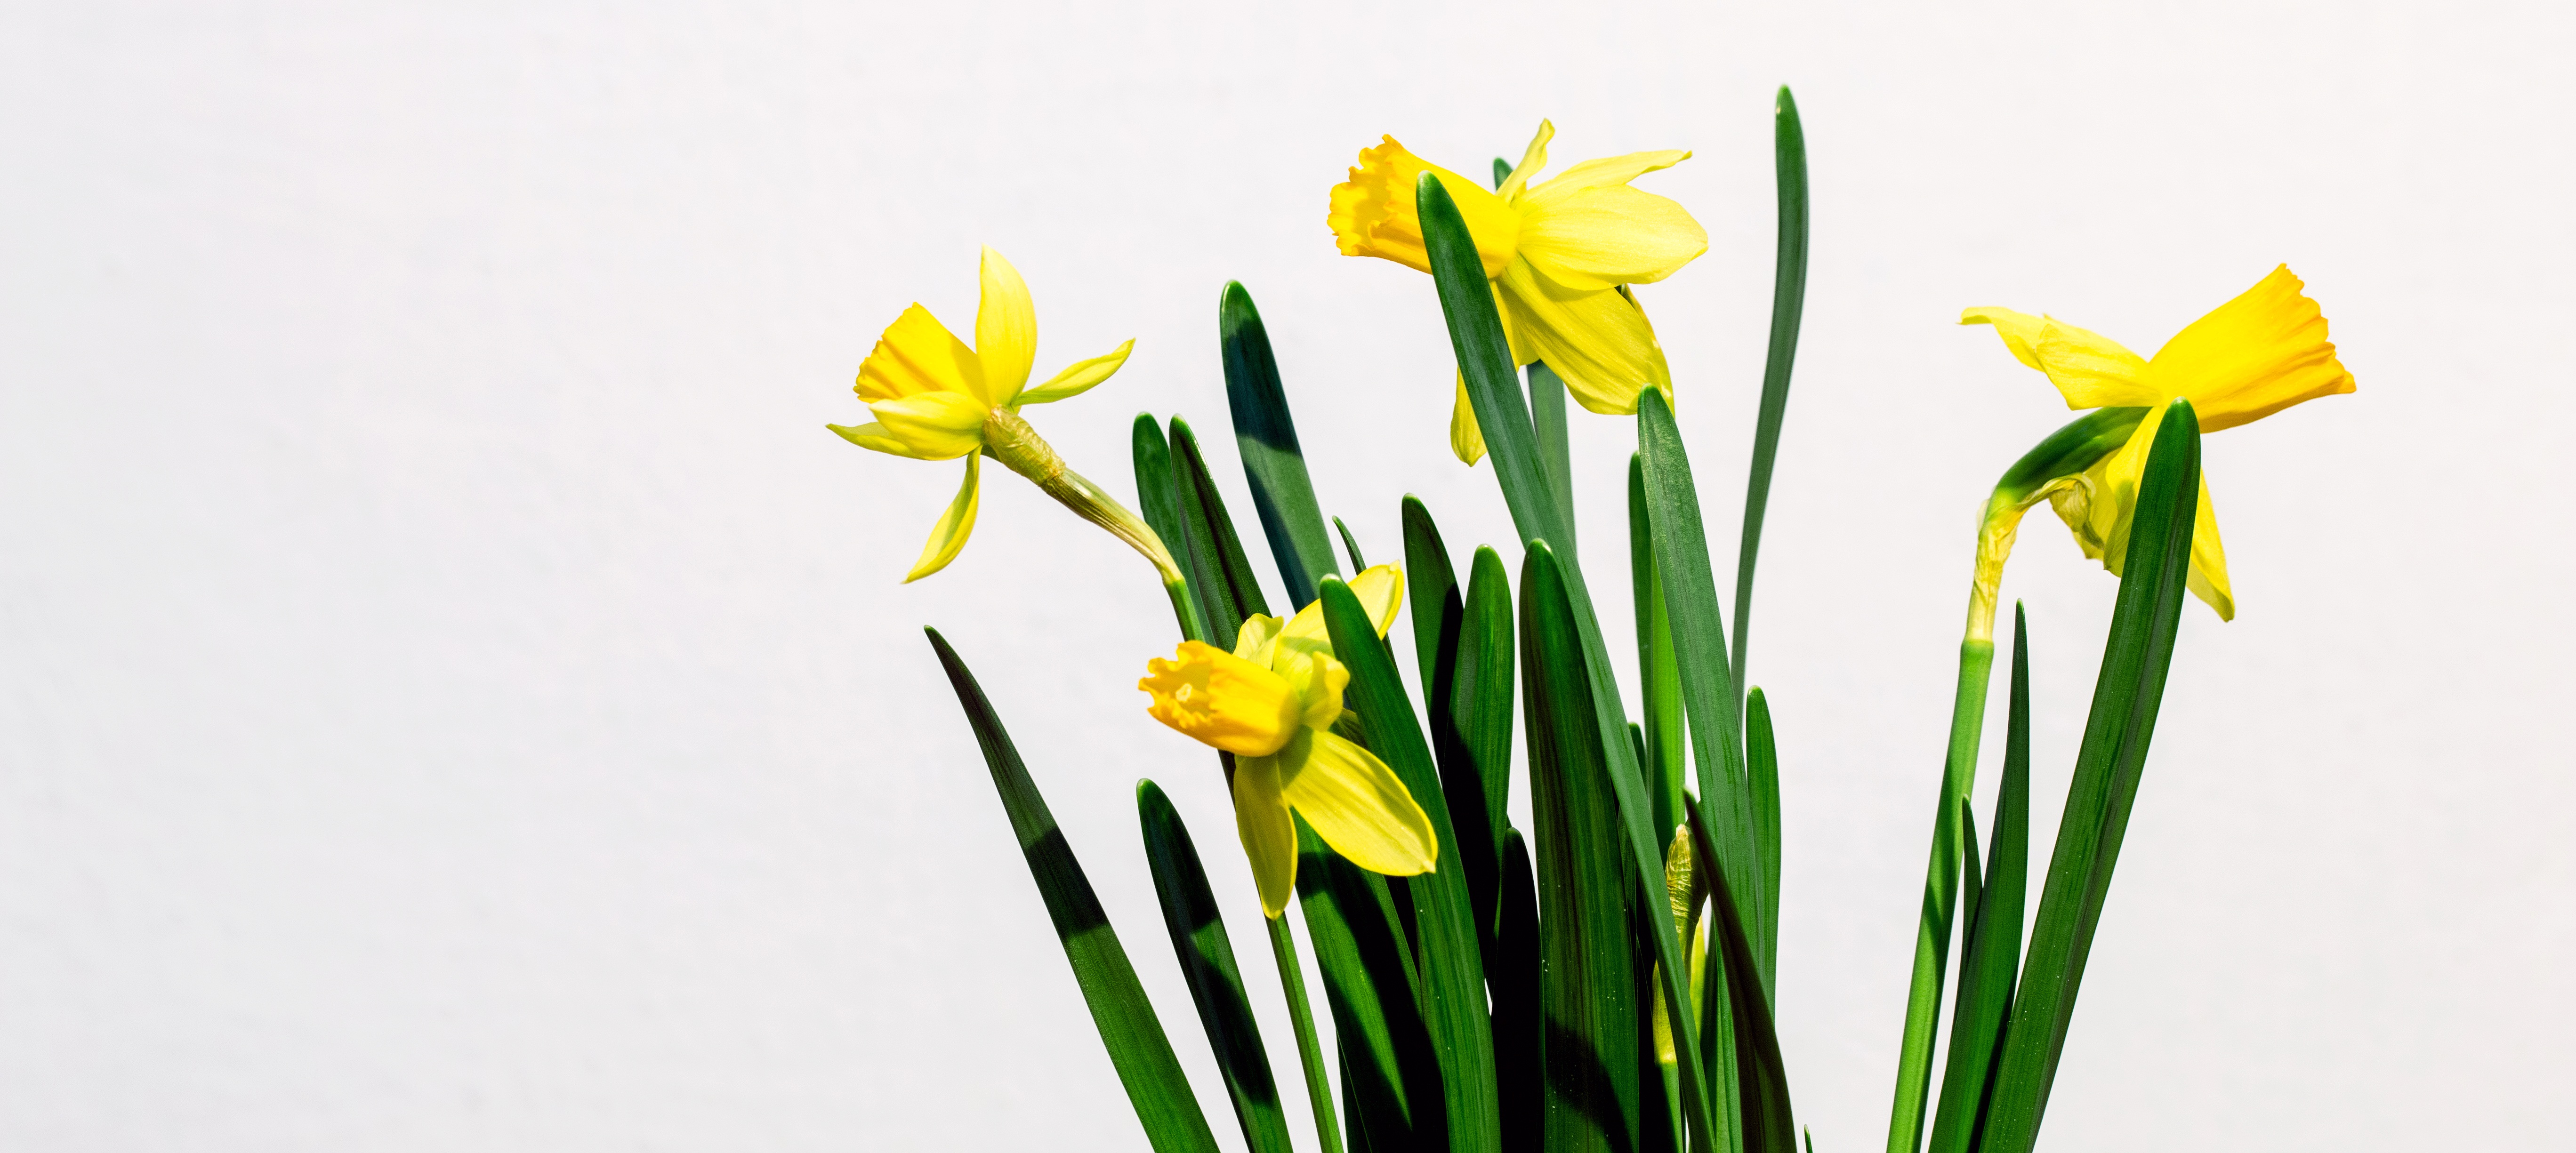
plant, flower, yellow, flora, narcissus, detail, floristry, flowering plant, plant stem, land plant, the narcissist